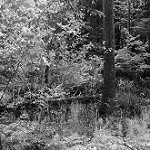
Label: B & W